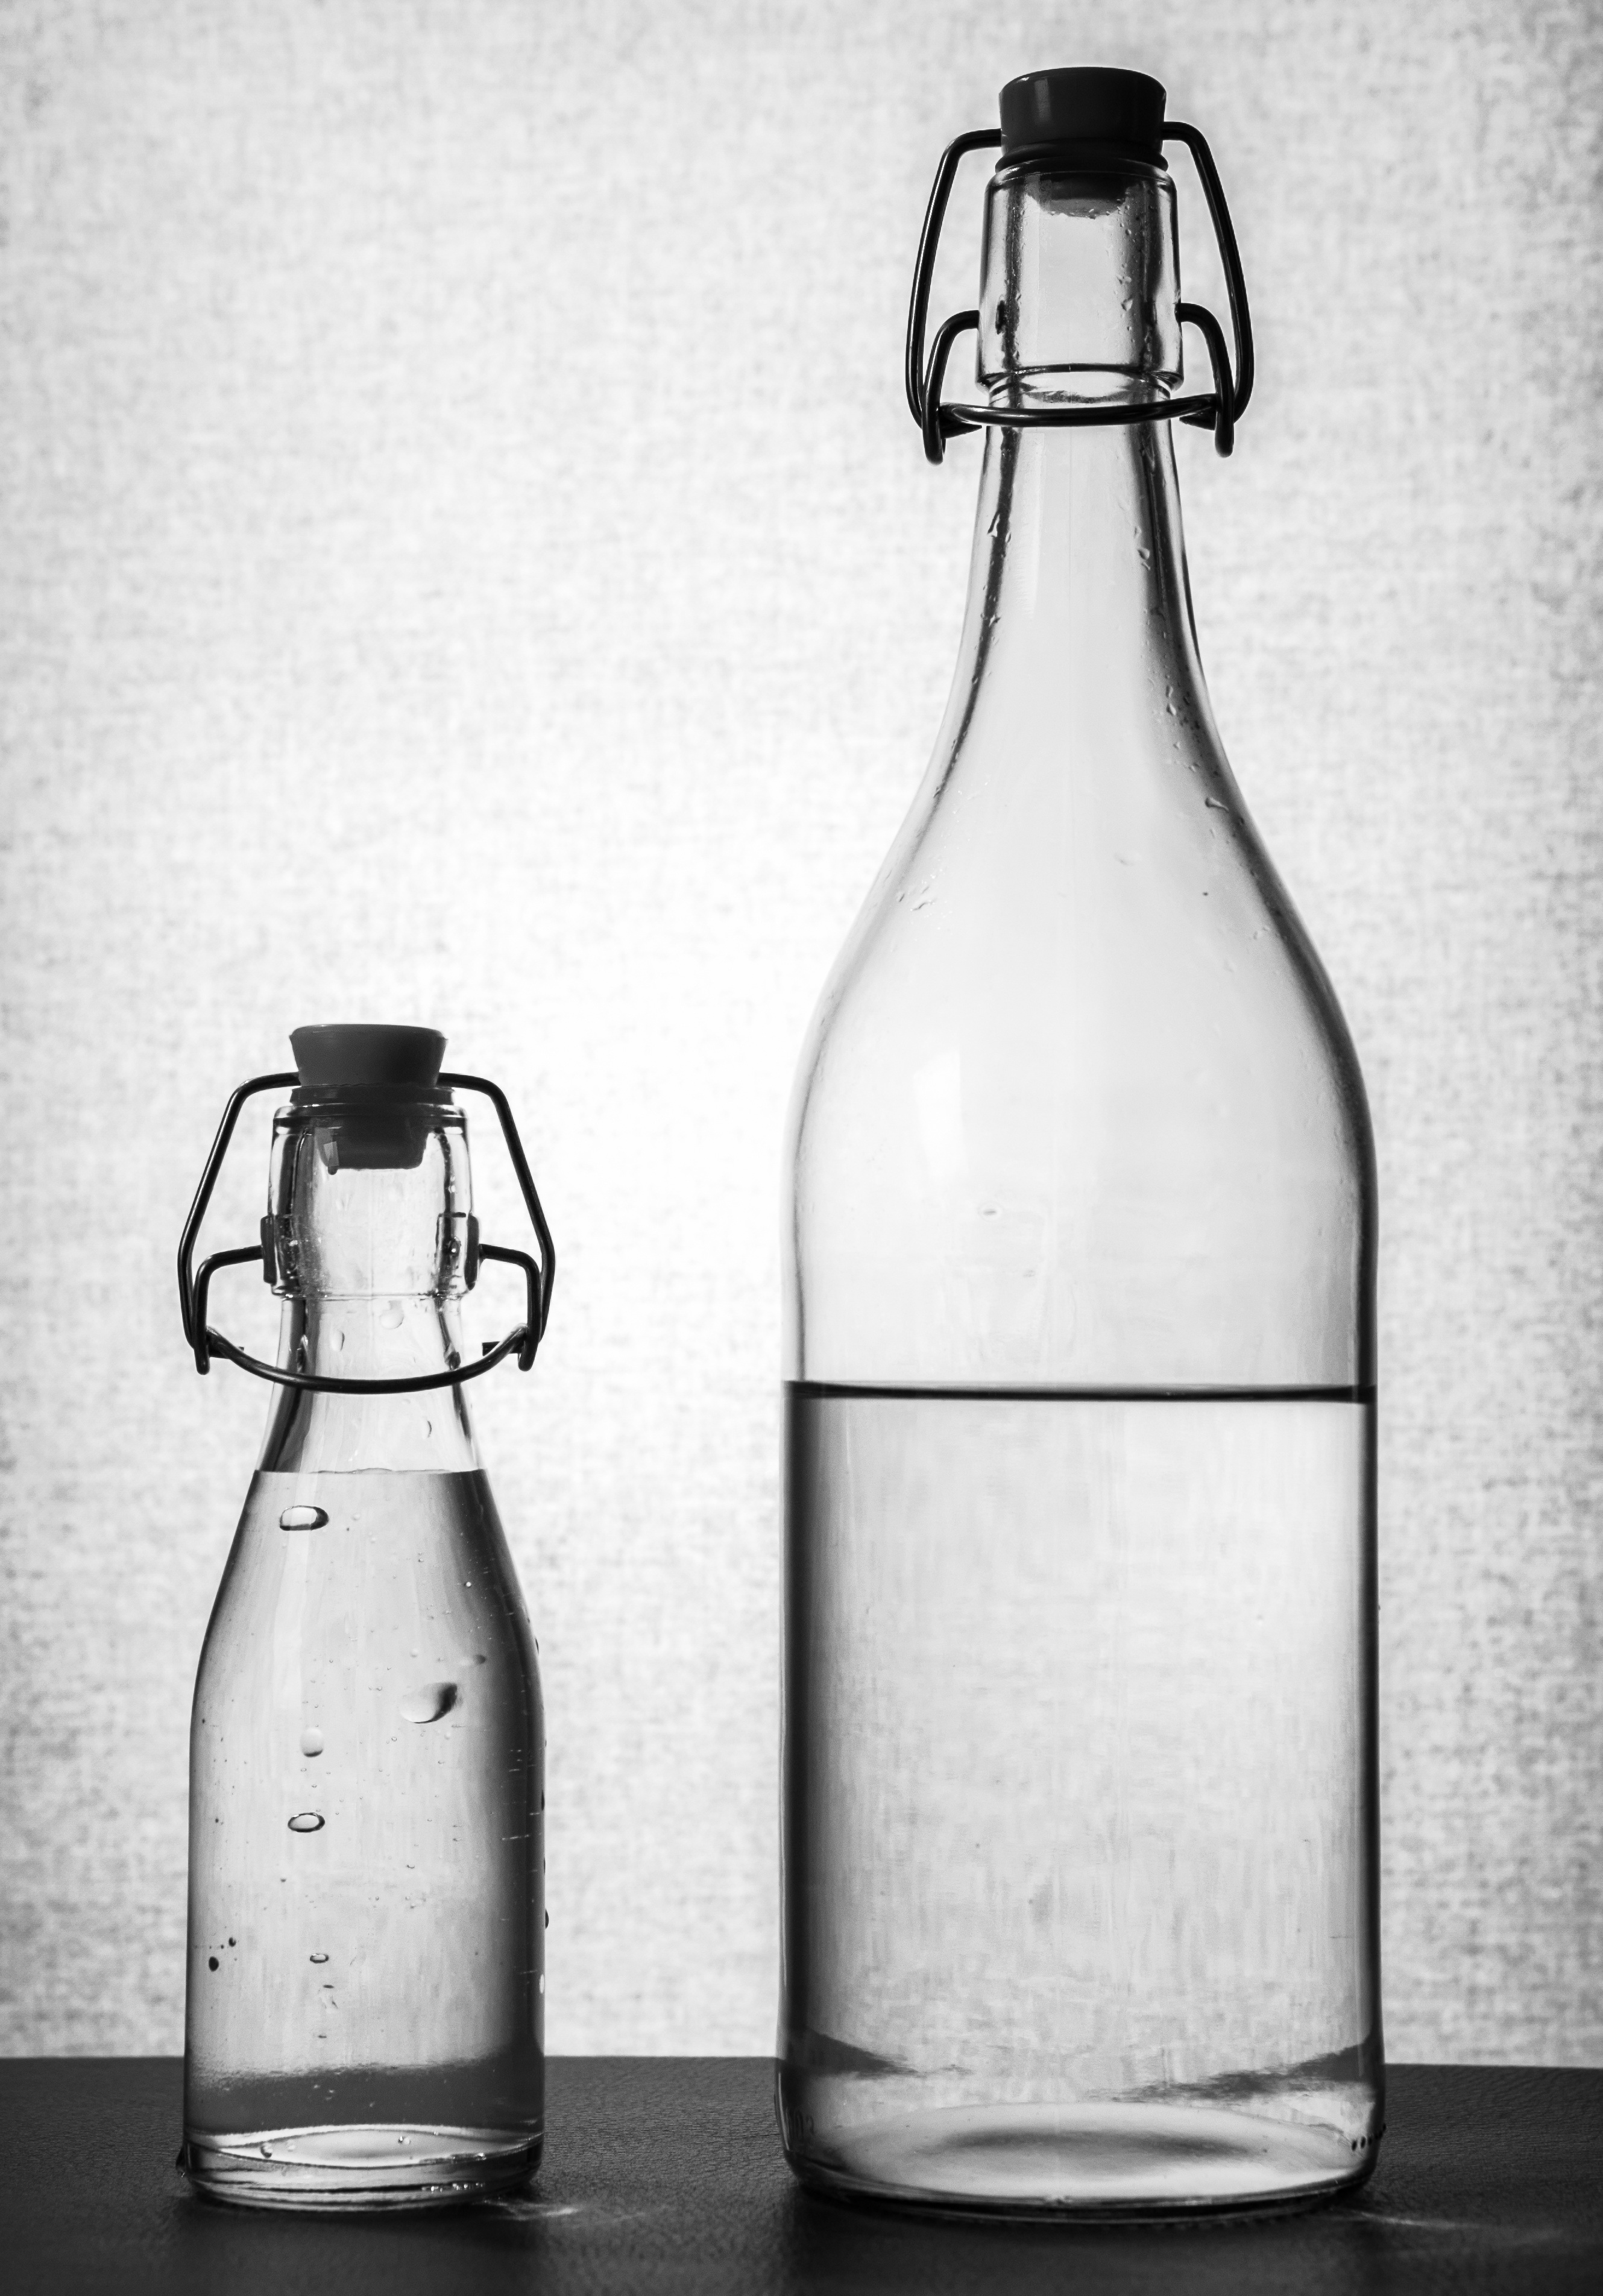
water, nature, light, black and white, glass, drink, bottle, monochrome, tableware, wine bottle, glass bottle, background, water bottle, thirst, beer bottle, mood, backgrounds, atmospheric, back light, precious, black and white photo, still life photography, monochrome photography, home accessories, drinkware